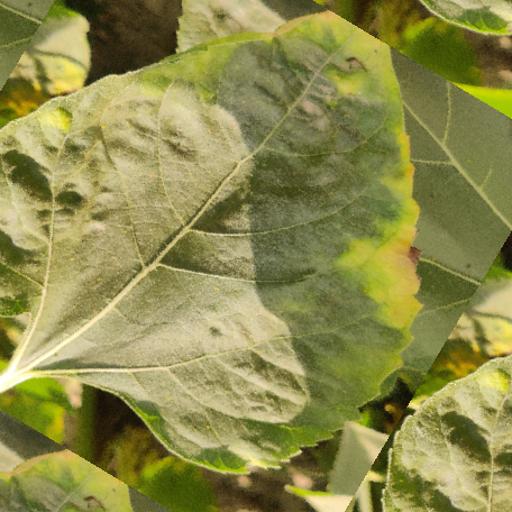
Label: Downy_mildew